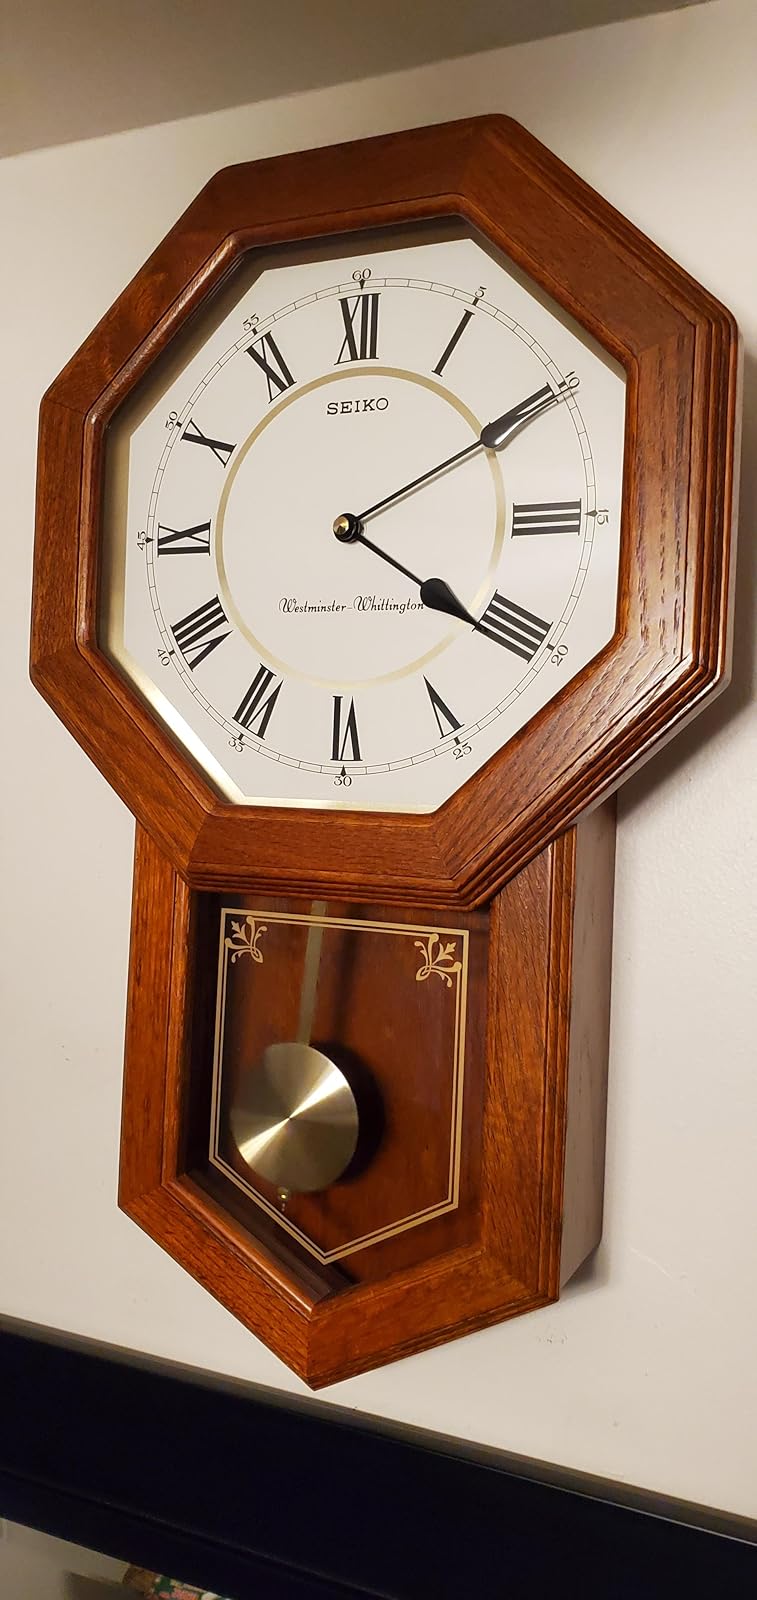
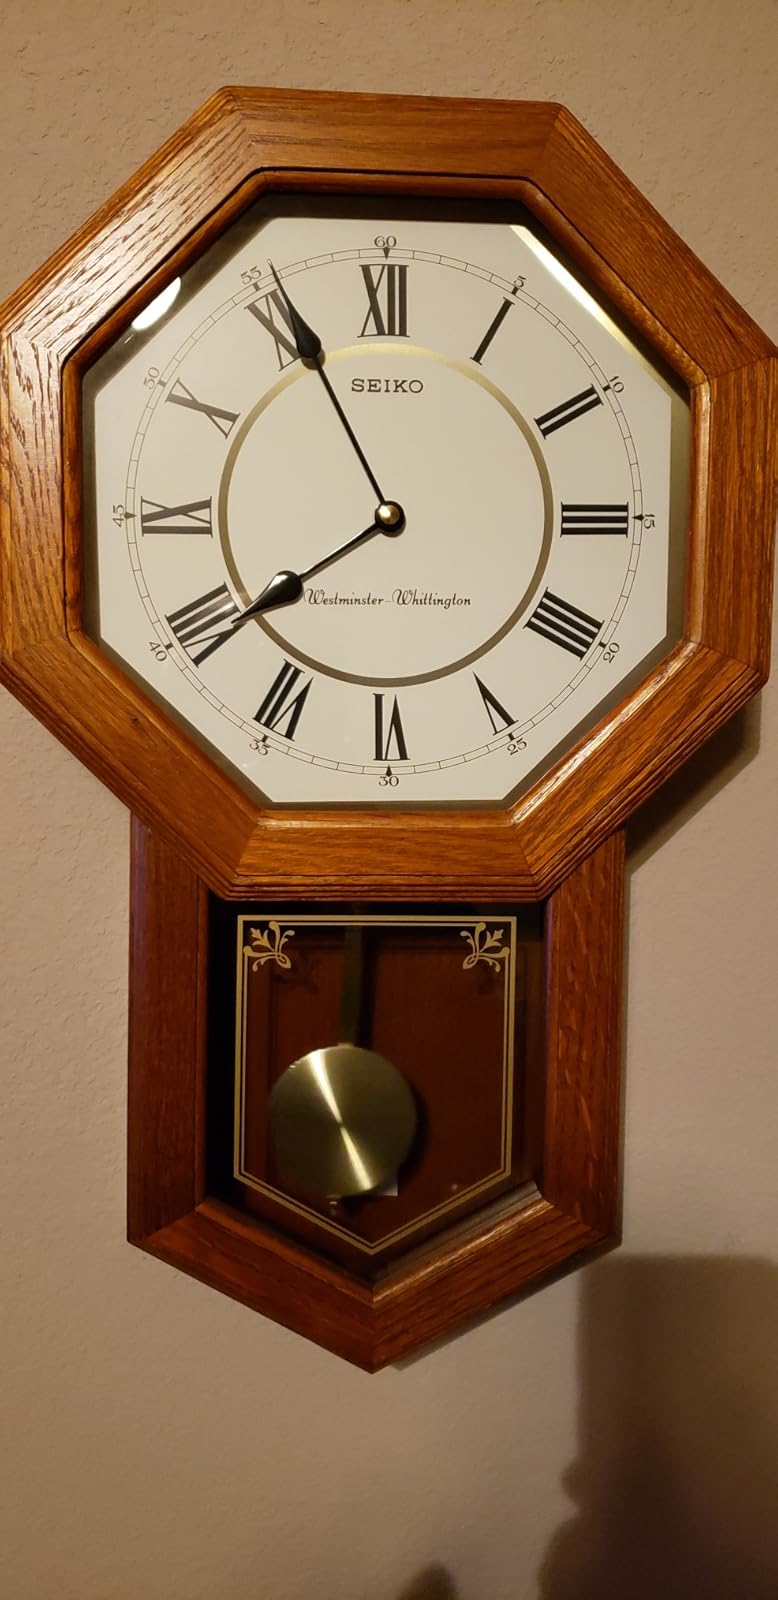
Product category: clock
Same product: yes